Christian Martin Frähn

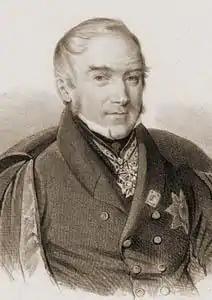
Christian Martin Frähn

Christian Martin Joachim (von) Frähn (4 June 1782 – 16 August 1851), German and Russian numismatist and historian, was born at Rostock, Mecklenburg-Schwerin.